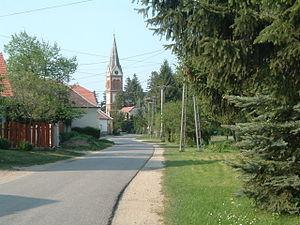
Gyöngyösfalu est un village de Hongrie, situé dans le département de Vas. Lors du recensement de 2001, il y avait 1 095 habitants.